Styracocephalus

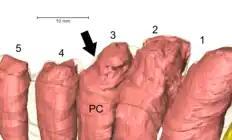

"Styracocephalus" has large non-serrated canines which is not typical of tapinocephalids, except for "Tapinocaninus" and "Ulemosaurus". They also have heeled incisors and pronounced canines on the upper and lower jaw; however, "Styracocephalus" specifically has bulbous post-canines whereas other tapinocephalids often have leaf-shaped post-canines.